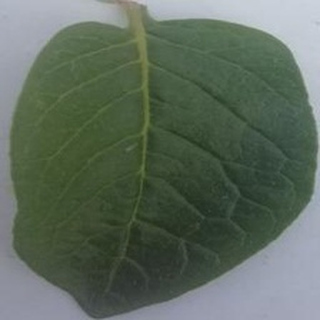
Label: healthy_potato